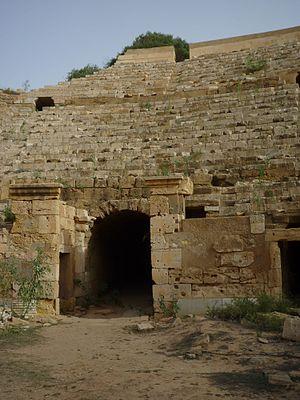
Leptis Magna ou Lepcis Magna était une des villes importantes de la république de Carthage avant de devenir romaine.